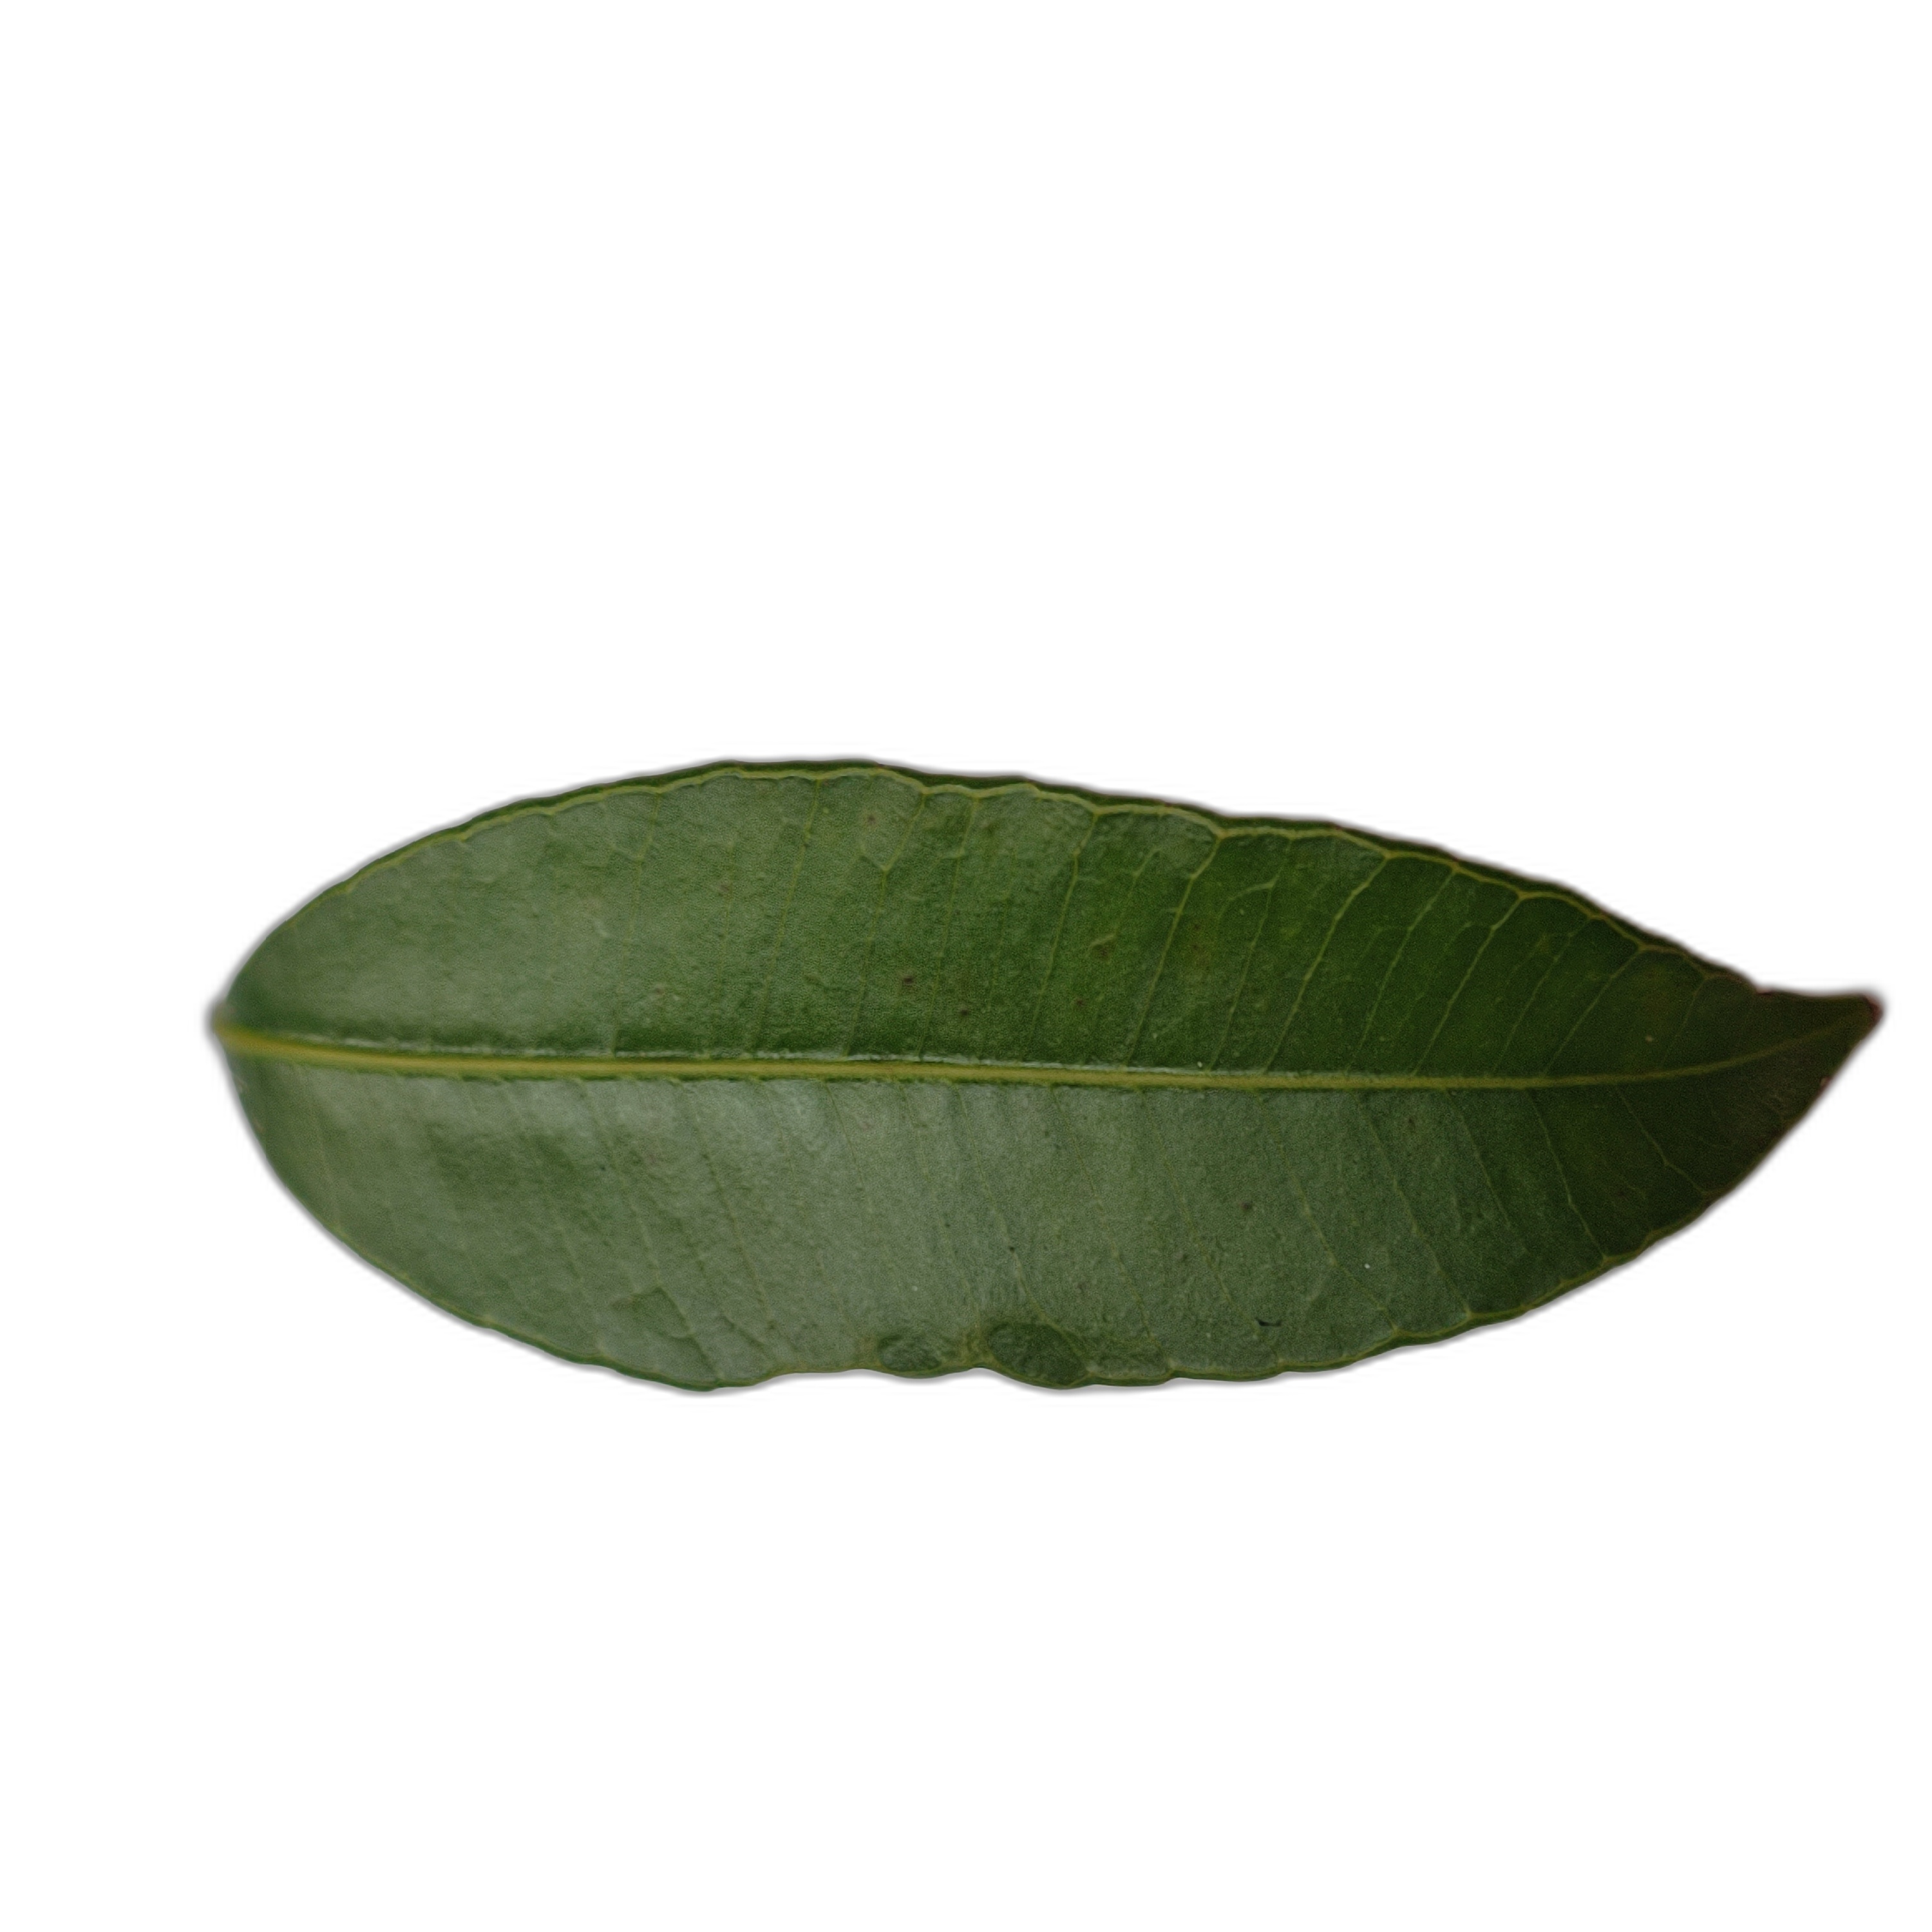
Label: healthy